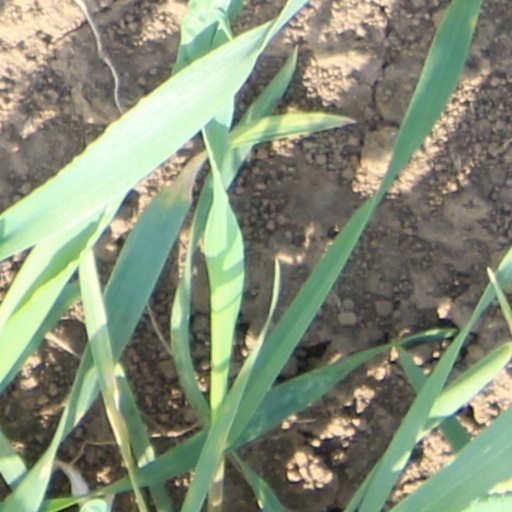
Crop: wheat